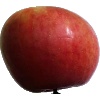
Label: apple_crimson_snow